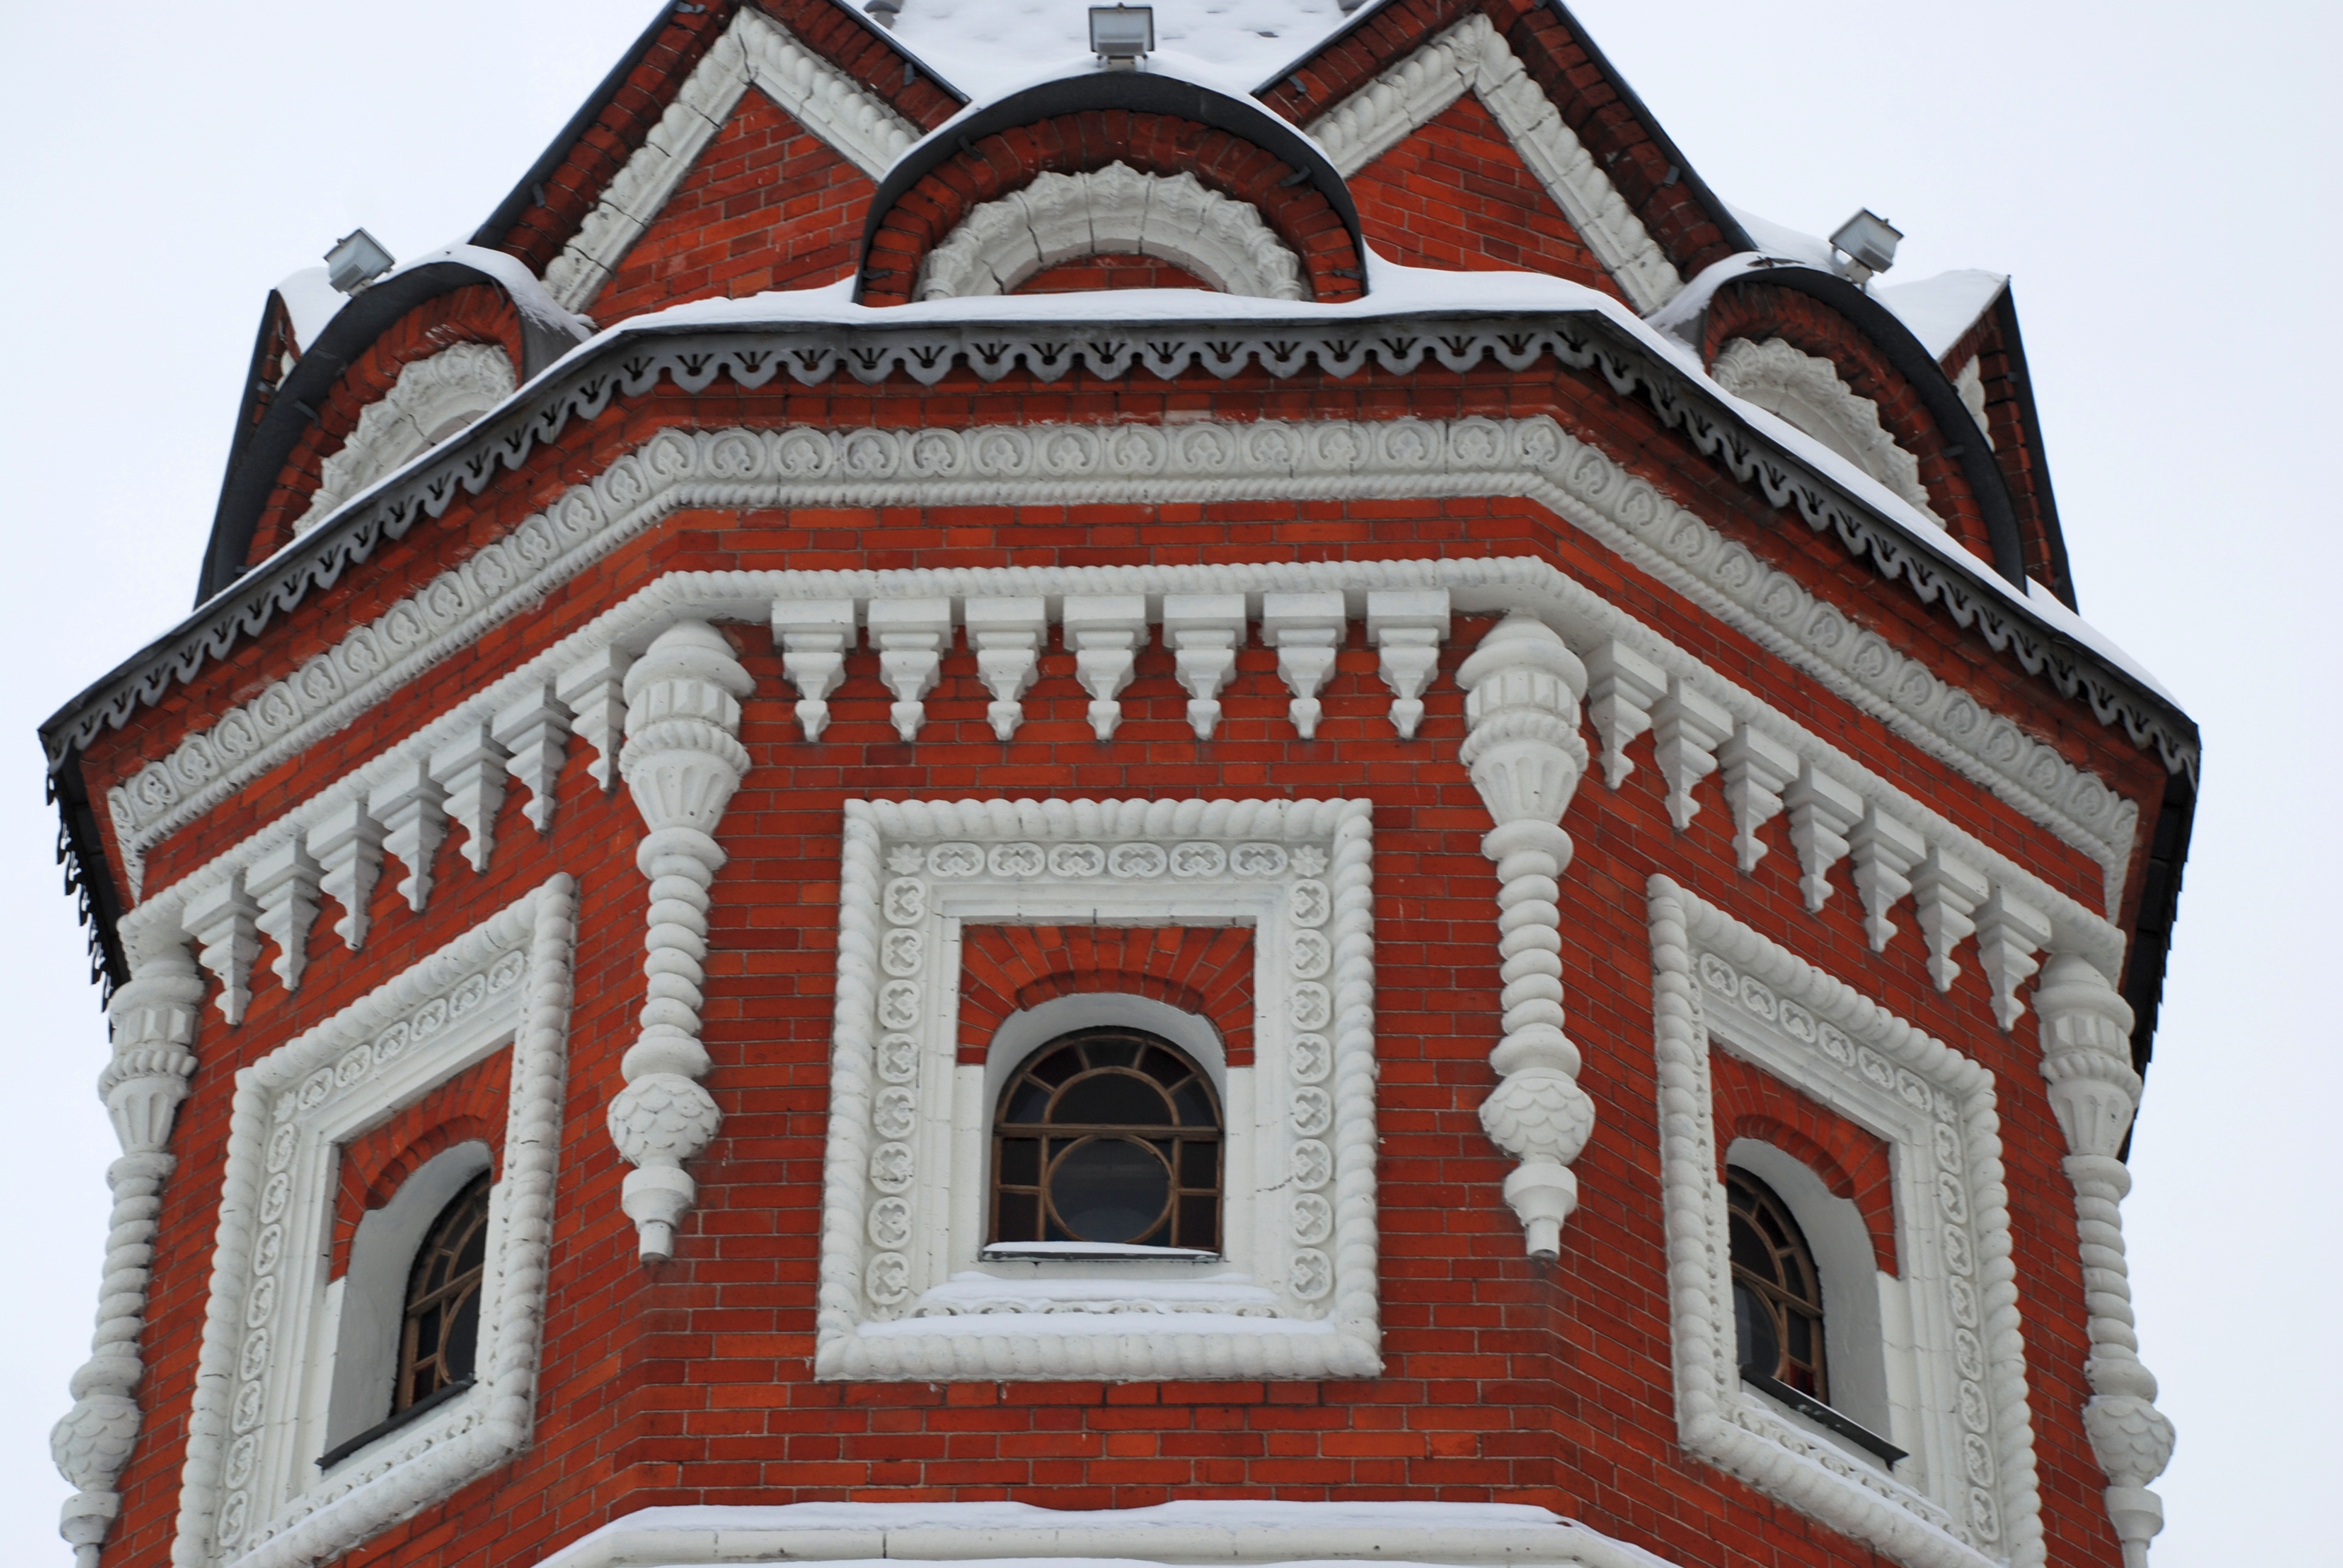
house, building, city, tower, landmark, facade, nikon, place of worship, crown, synagogue, russia, d80, nikond80, yaroslavl